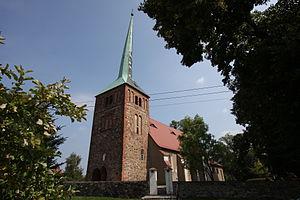
Chociszewo est un village polonais de la gmina de Trzciel dans la powiat de Międzyrzecz de la voïvodie de Lubusz dans l'ouest de la Pologne.